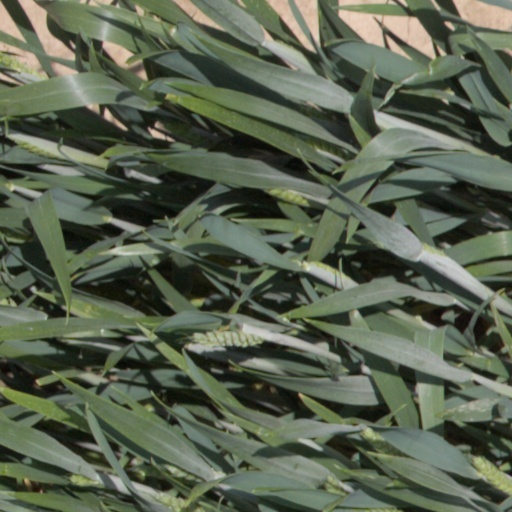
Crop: wheat